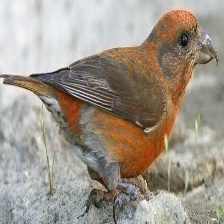
Species: RED CROSSBILL
Scientific name: LOXIA CURVIROSTRA